Nantcribba

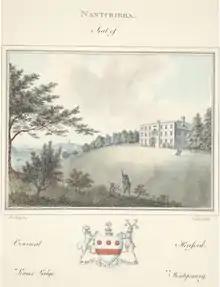
Nantcribba Hall. Watercolour by John Ingleby 1796

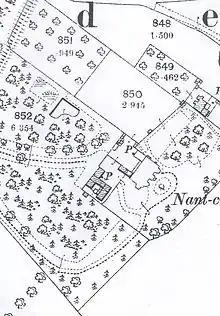
Site of Nantcribba Hall in 1902 with stable block and Parkland

In 1697 Arthur Devereux employed the Bridgnorth architect Henry Pagett to design a brick house, which stood to the west of the Nantcribba Castle and Hen Nantcribba. This house was placed on a ridge of high ground, with views over Shropshire to the east and Montgomeryshire to the west. This house was modified in the mid 18th by the Earl of Hereford, but shortly afterwards the Earls fell on hard times and the House was let to a succession of tenants, one of whom was Sir James Bland Burges, the M P for Helston, in, Cornwall, who lived there between 1785 and 1789 Eventually in 1863, the House and surrounding lands were sold to John Naylor, a Liverpool banker, who had already purchased two other Montgomeryshire estates: Brynllywarch in Kerry and Leighton Hall. It was probably at this time that the frontage of the house was lowered and altered. The house was largely destroyed in 1899 when the family who were living in it were at a ball in Welshpool. The house, now known as Parklands, has subsequently been re-built, incorporating part of the stable block, while some of the walled garden survives.